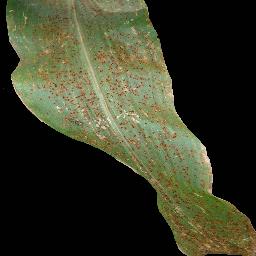
Label: Corn_(Maize)___Common_Rust